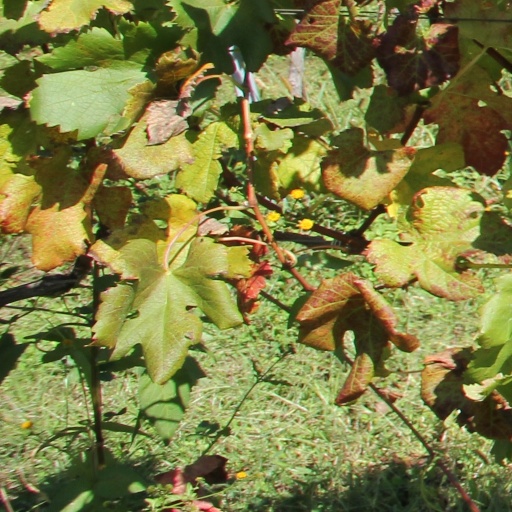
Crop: grape